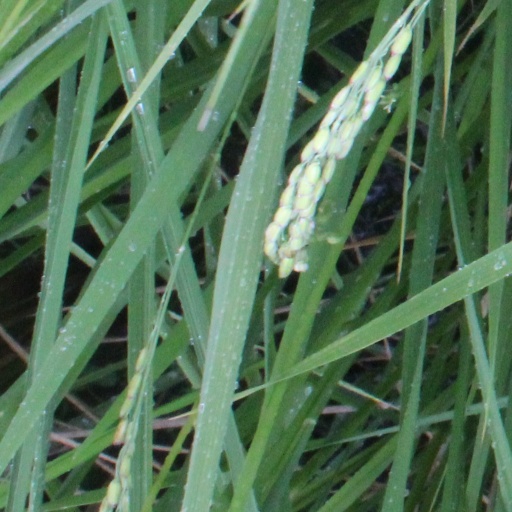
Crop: rice